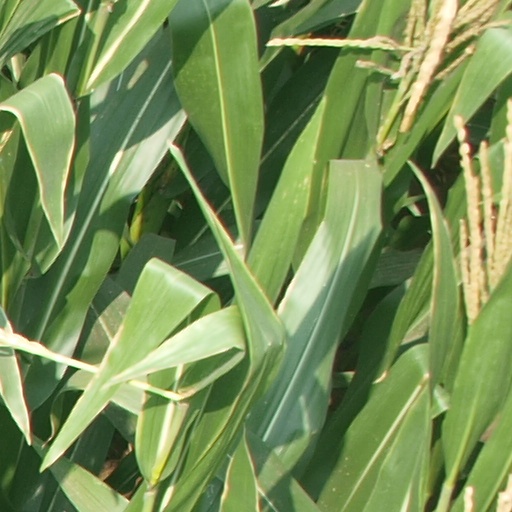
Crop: maize; corn